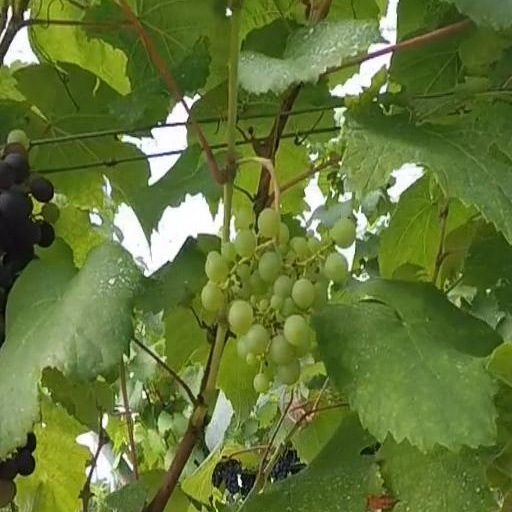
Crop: grape